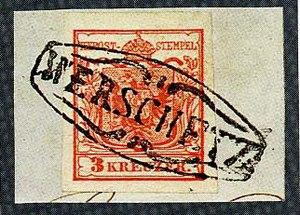
Vršac est une ville et une municipalité de Serbie situées dans la province autonome de Voïvodine. Elles font partie du district du Banat méridional. Au recensement de 2011, la ville comptait 35 701 habitants et la municipalité dont elle est le centre 51 217.